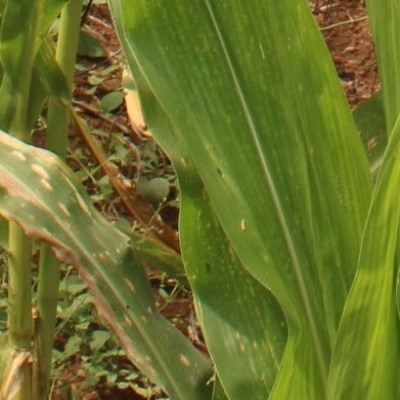
Crop: Maize
Condition: streak virus